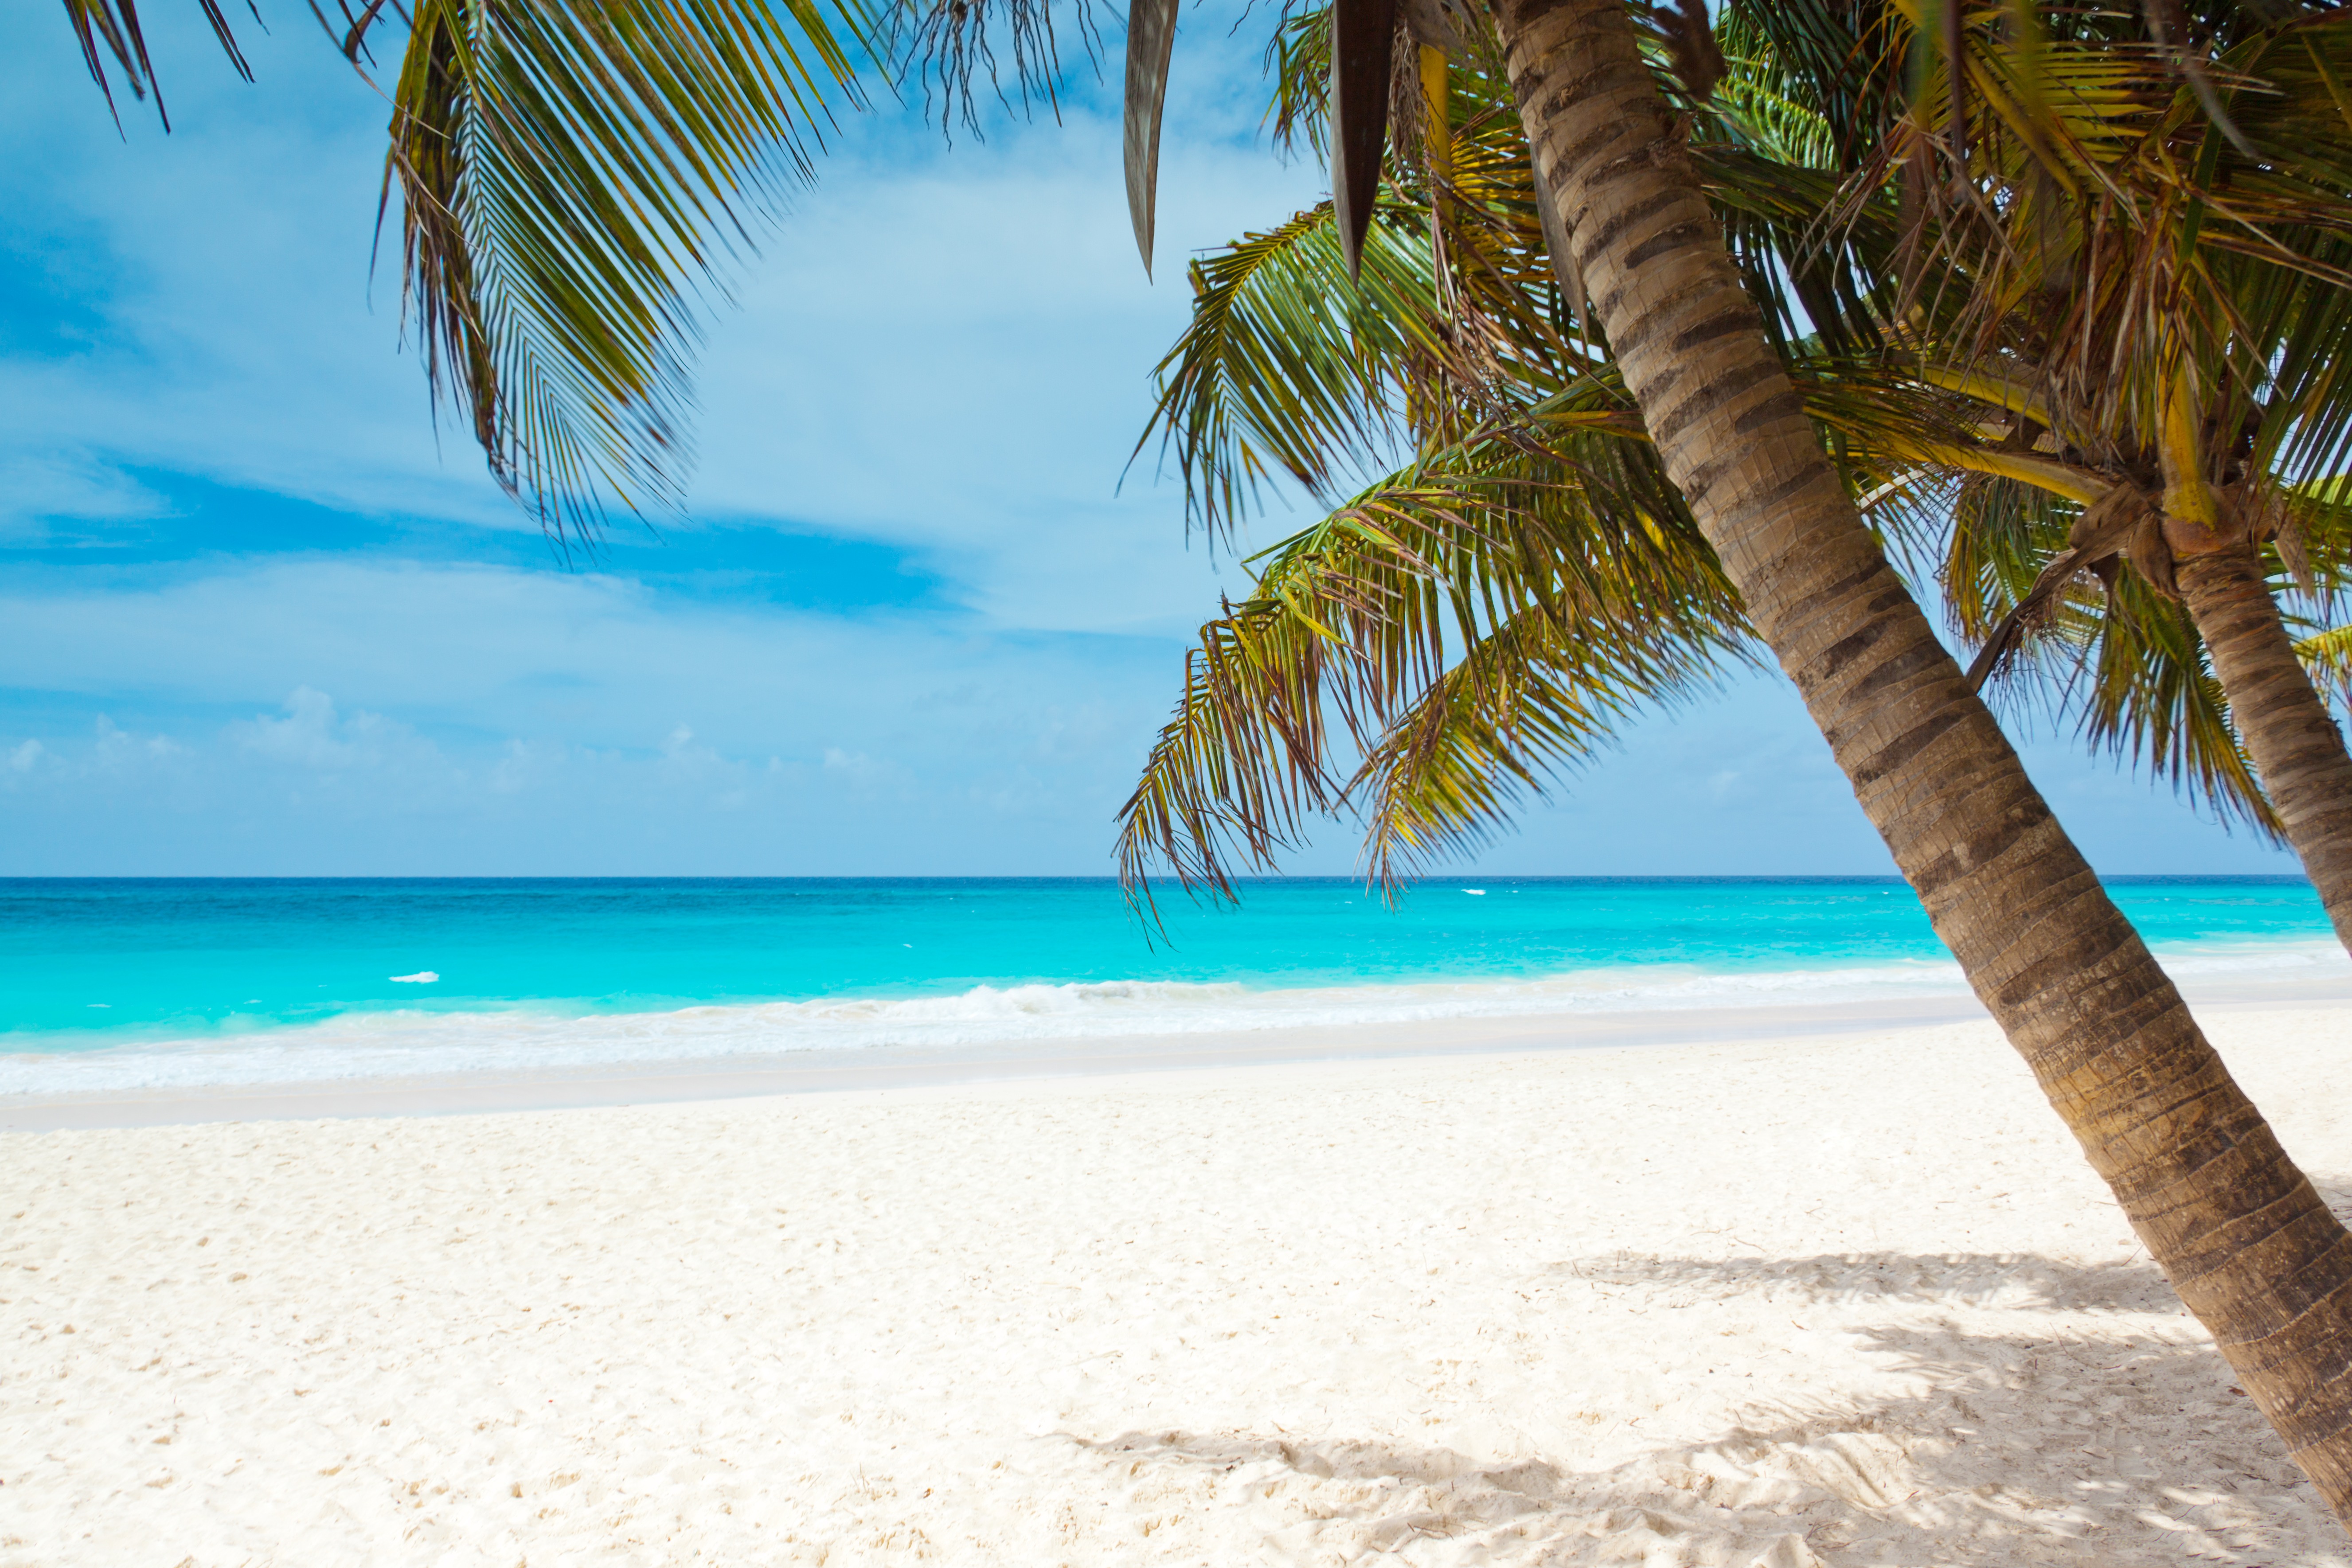
beach, landscape, sea, coast, tree, water, sand, ocean, sky, palm tree, summer, vacation, travel, relax, paradise, scenery, blue, body of water, relaxation, beautiful, caribbean, tropics, arecales, palm family